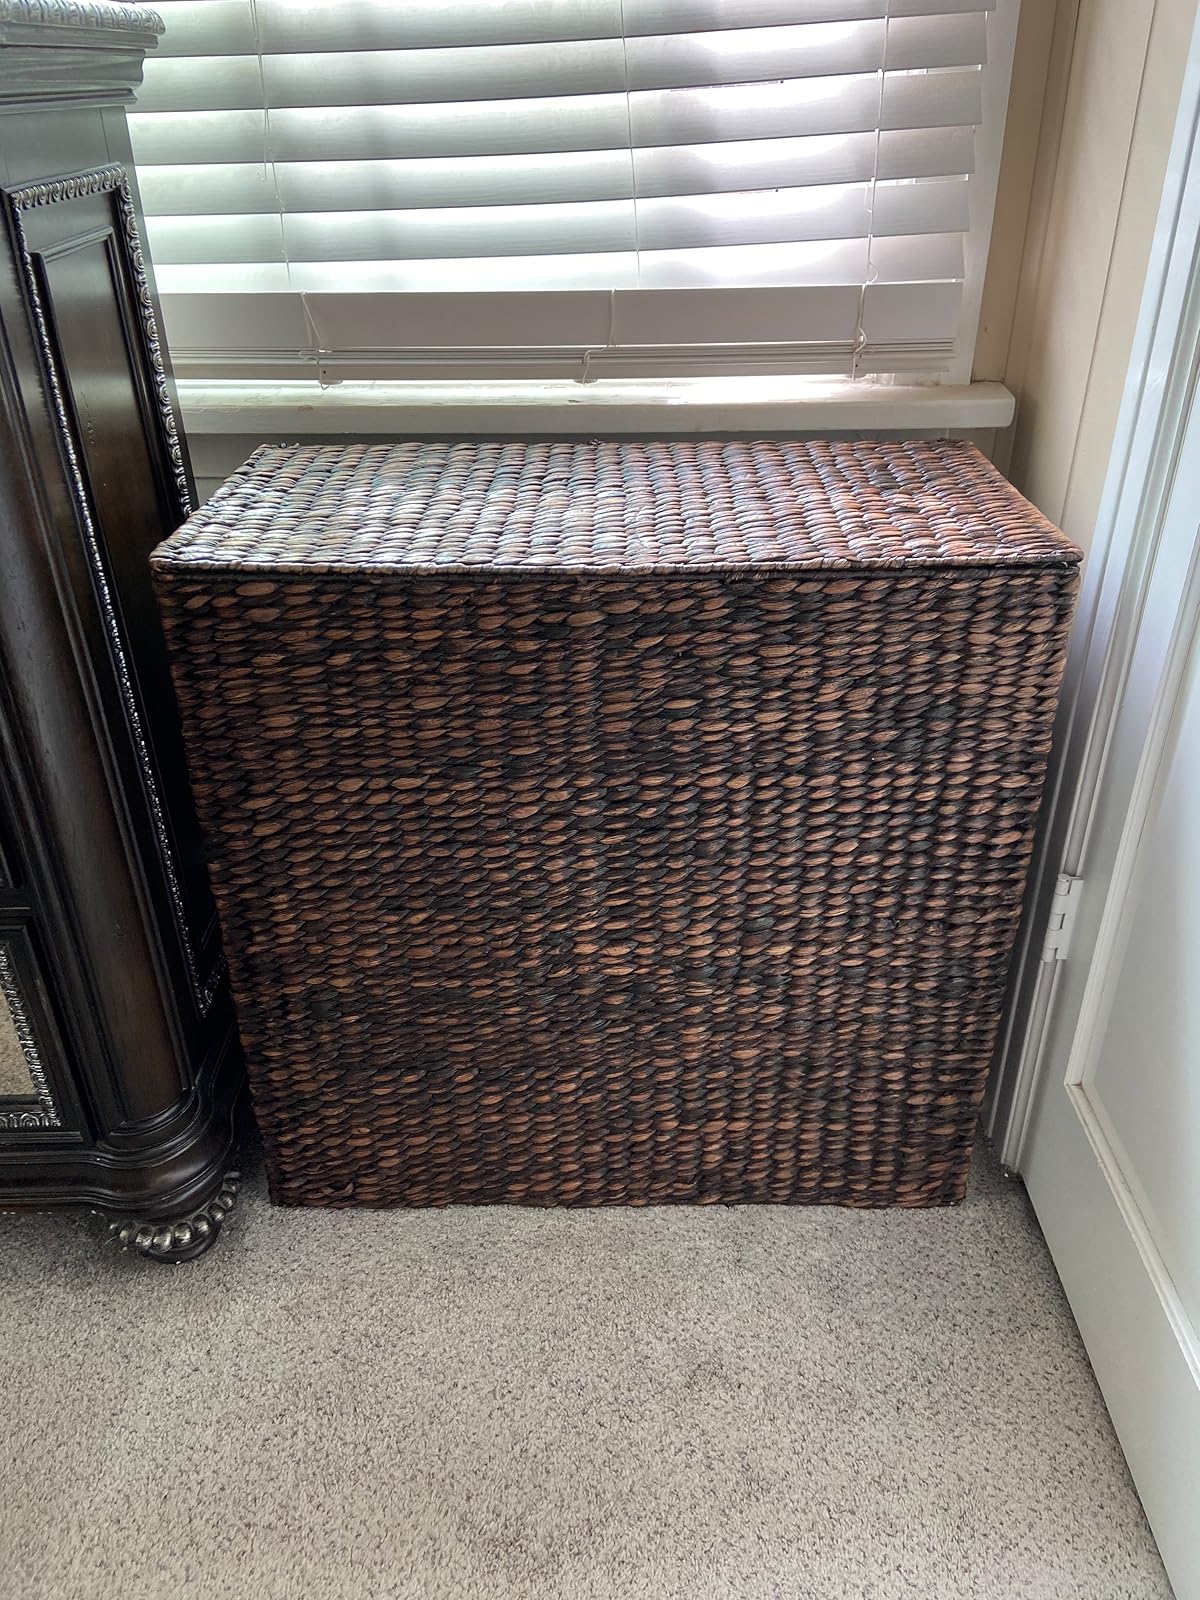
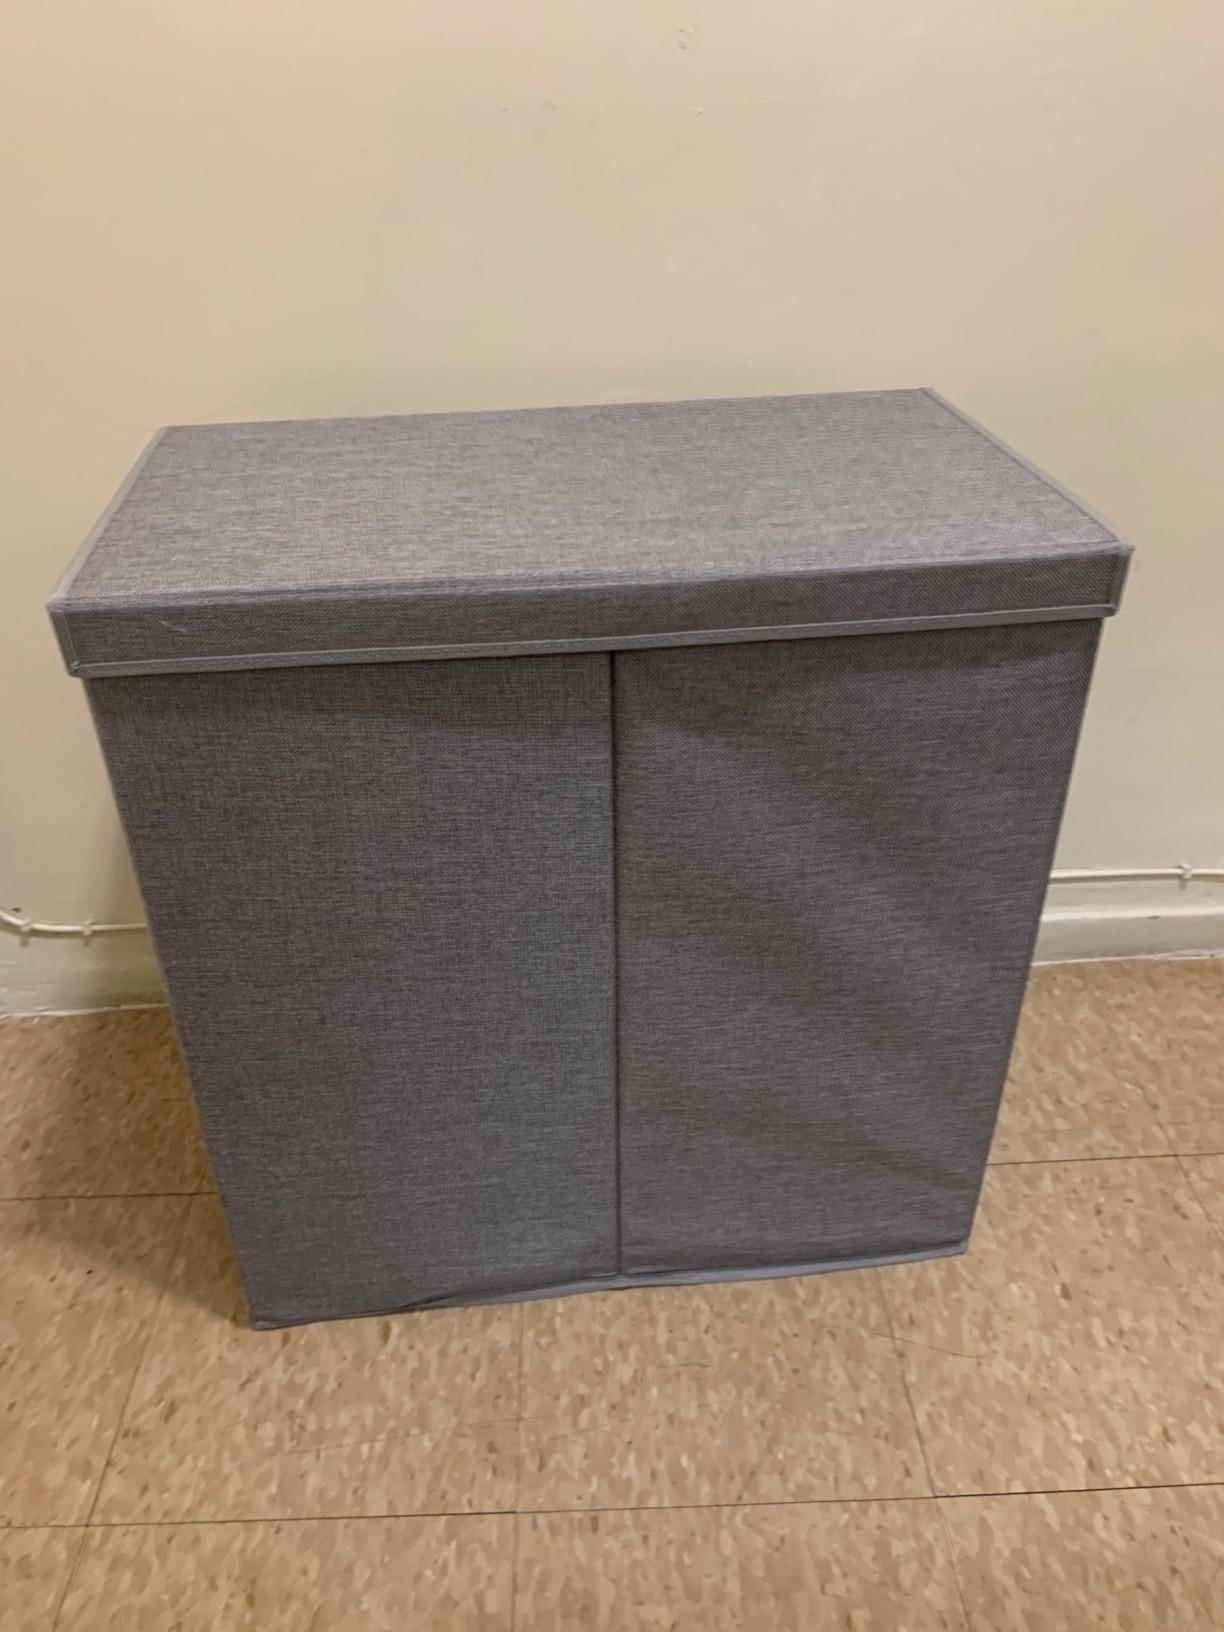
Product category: items_hamper
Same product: no